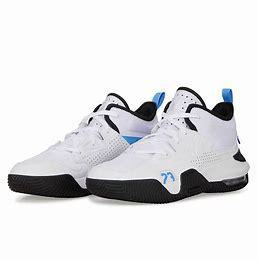
Brand: Jordan
Model: Stay Loyal 2